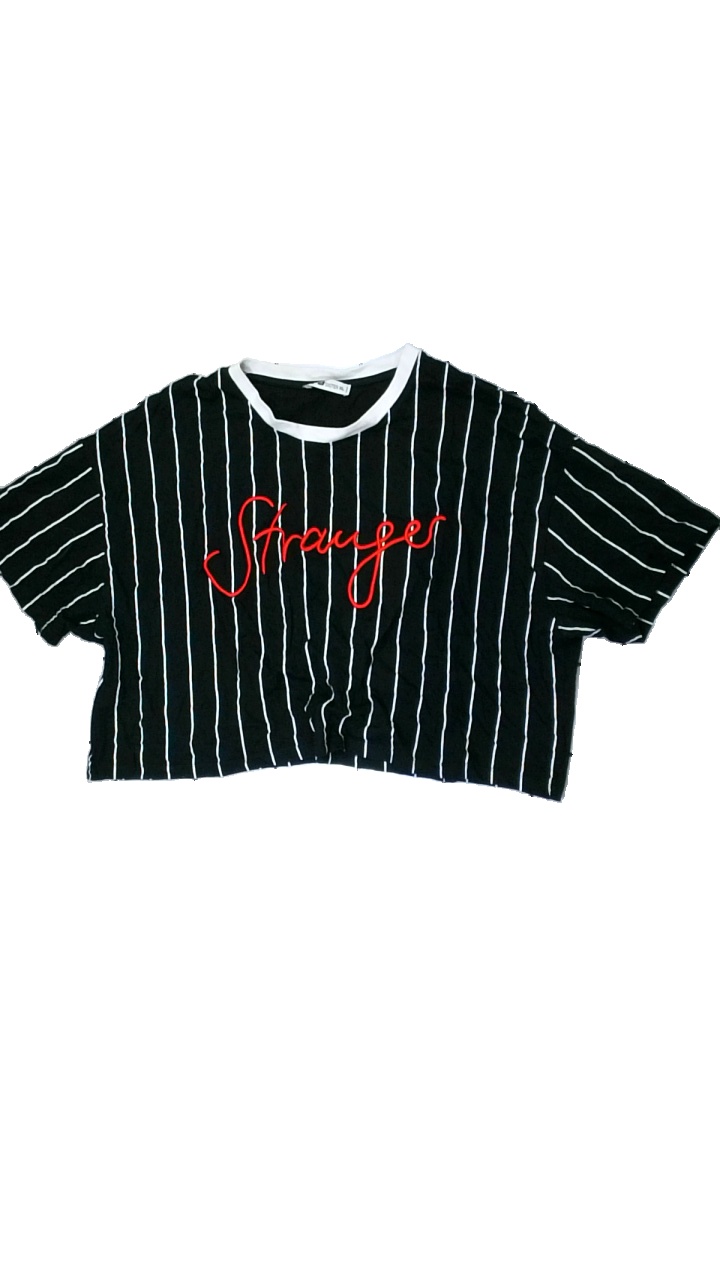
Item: T-shirt (Ladies)
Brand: Fbsisters (new Yorker)
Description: randig kort t-shirt med broderad text fram, hårig
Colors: Black, White, Red
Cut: Cropped
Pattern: Striped
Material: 100% cotton
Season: All
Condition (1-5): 4
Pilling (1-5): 4
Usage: Remake
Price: <50